Henry Coffin Nevins

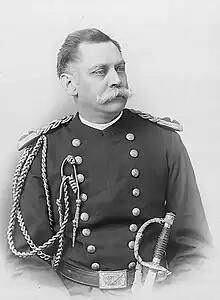
Henry C. Nevins

Henry Coffin Nevins (January 10, 1843 – June 25, 1892) was an industrialist from an established New England family in the city of Methuen, Massachusetts.